Winnebago Reservation

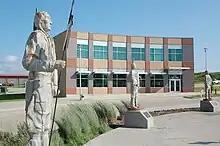
Ho-Chunk Village Statue Garden, Winnebago, NE

In 1992 the federally recognized tribe established the WinnaVegas Casino to generate revenues and provide employment. Its council had already legalized alcohol sales on the reservation, in order to keep the revenues from sales taxes and associated fees that its residents had previously paid through off-reservation merchants to the state. It also now directly regulates the sales and can provide for treatment for individuals and families affected by alcoholism. As of 2007, 63% of federally recognized tribes in the lower 48 states had legalized alcohol sales for similar reasons.